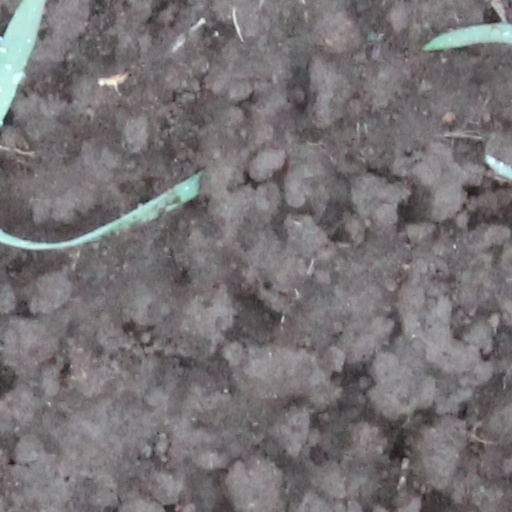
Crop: wheat